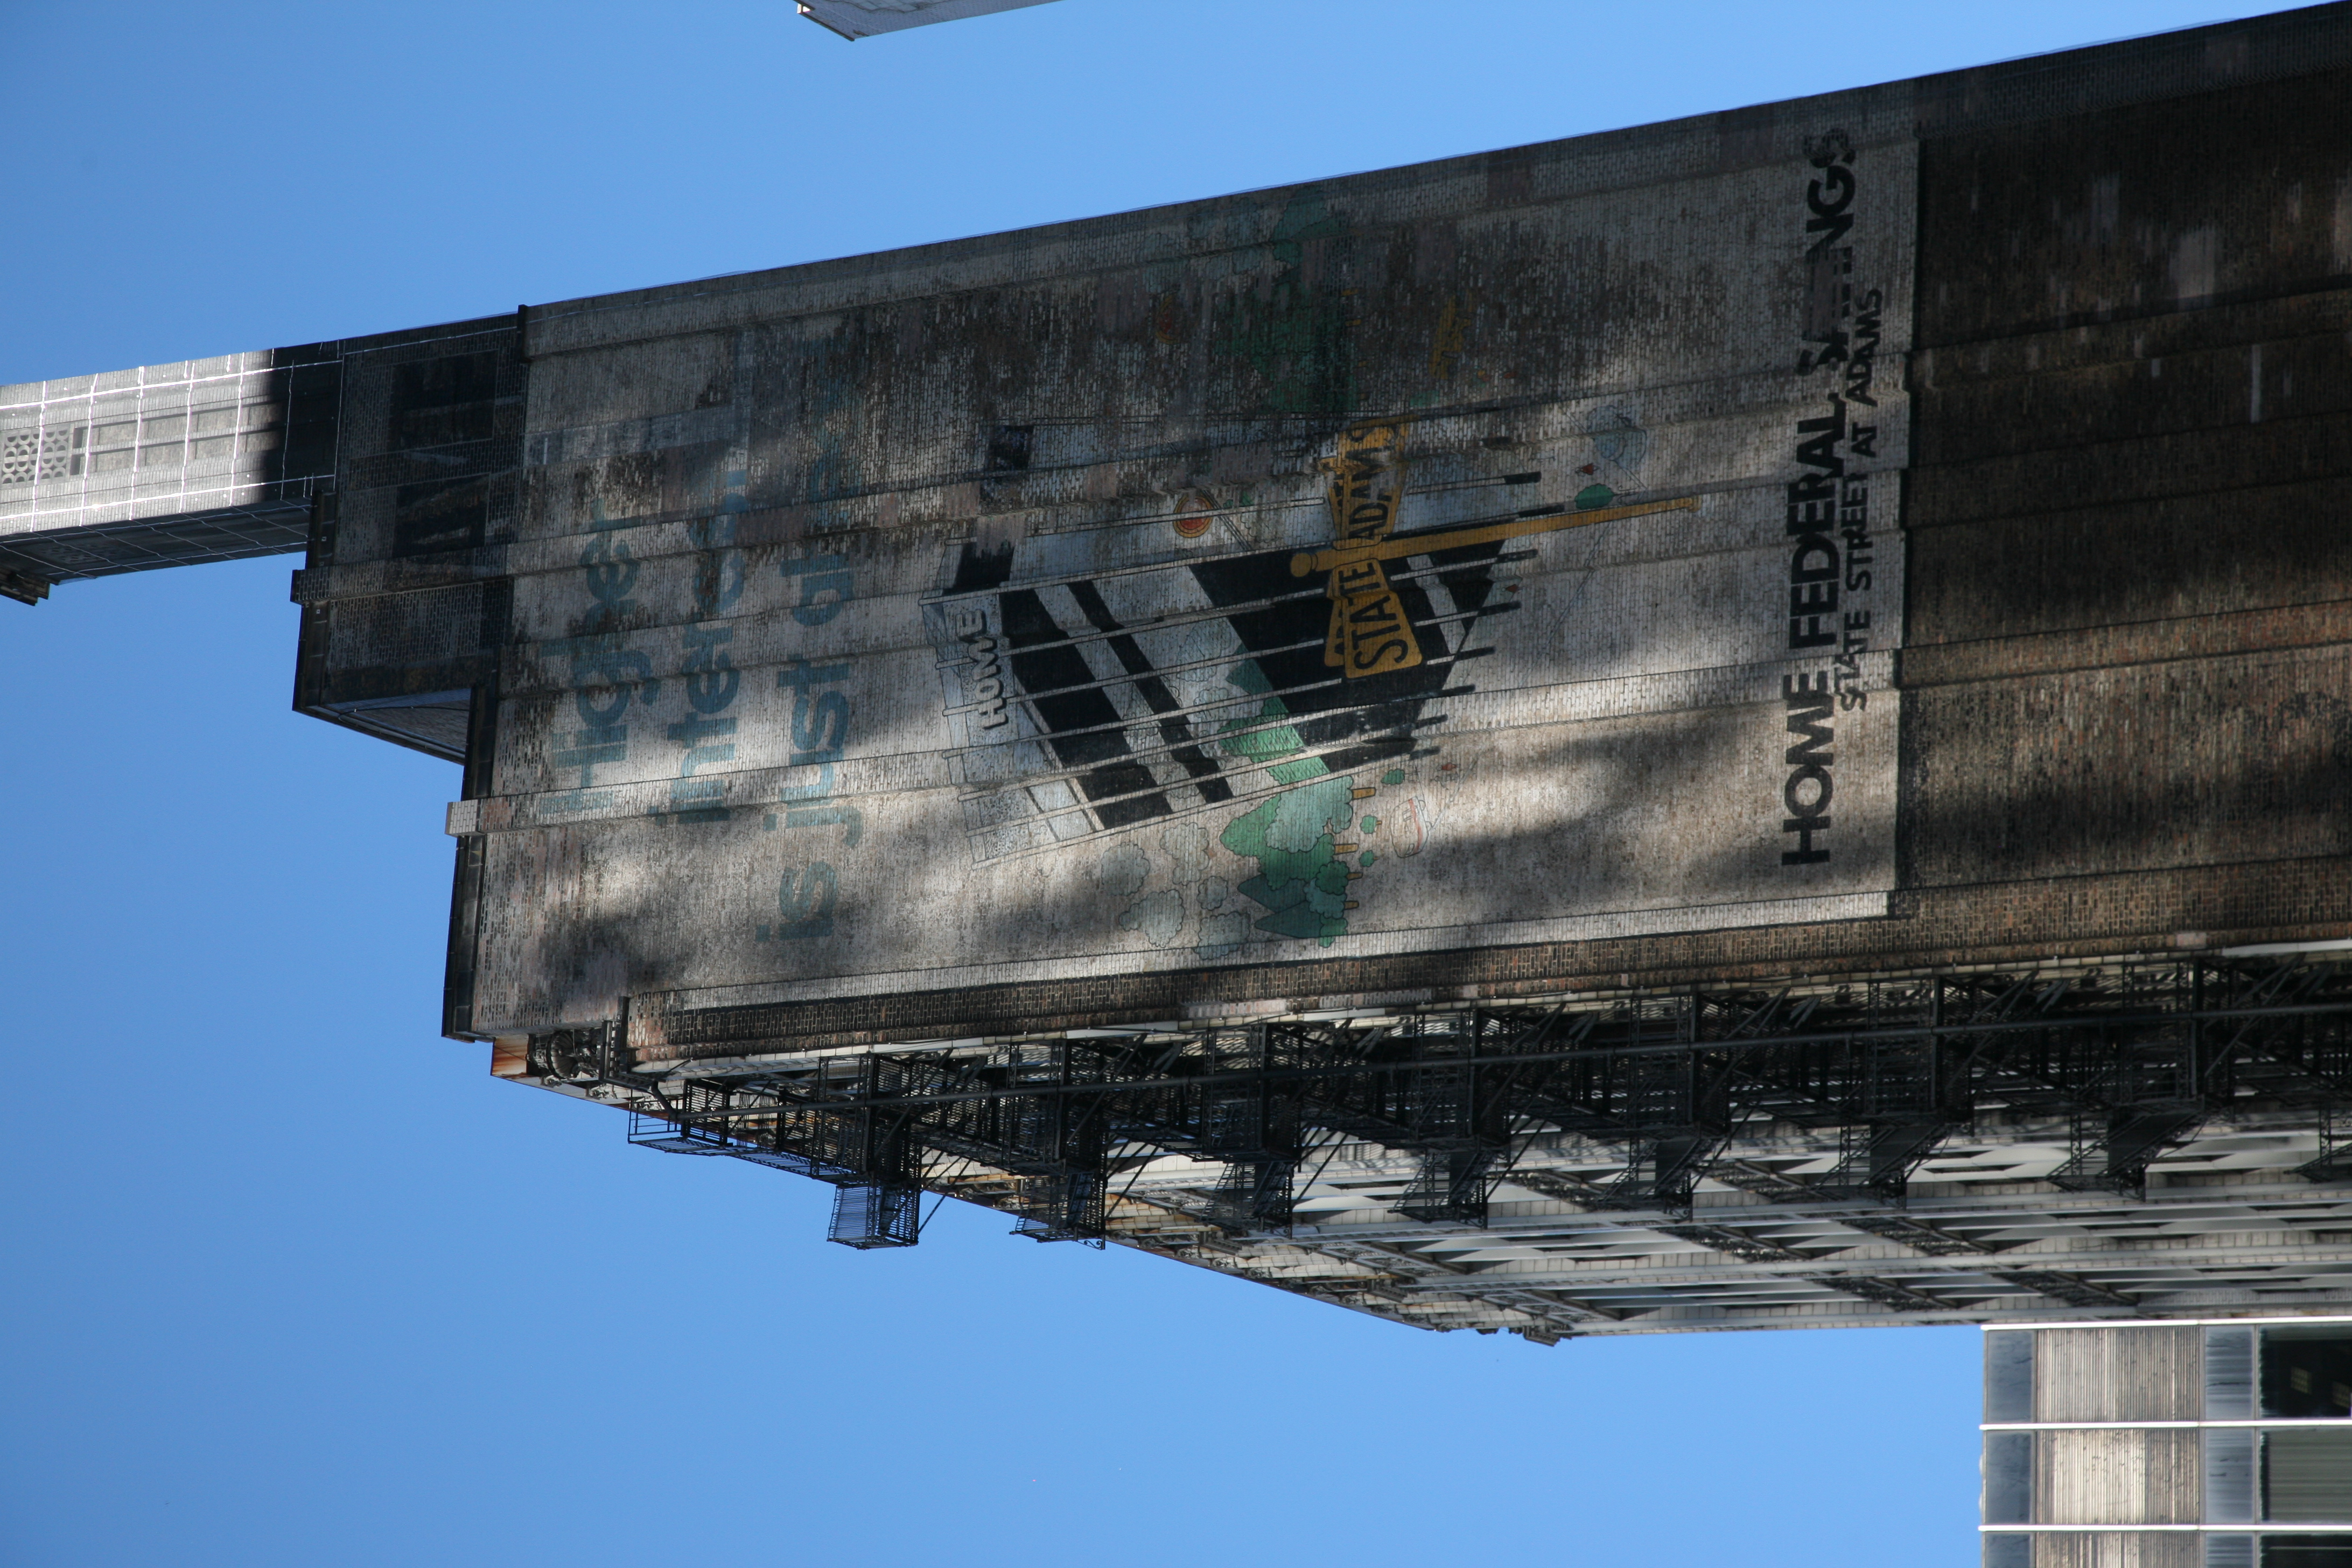
architecture, street, building, city, skyscraper, monument, downtown, tower, landmark, chicago, facade, blue, tower block, 5d, loop, metropolis, urban area